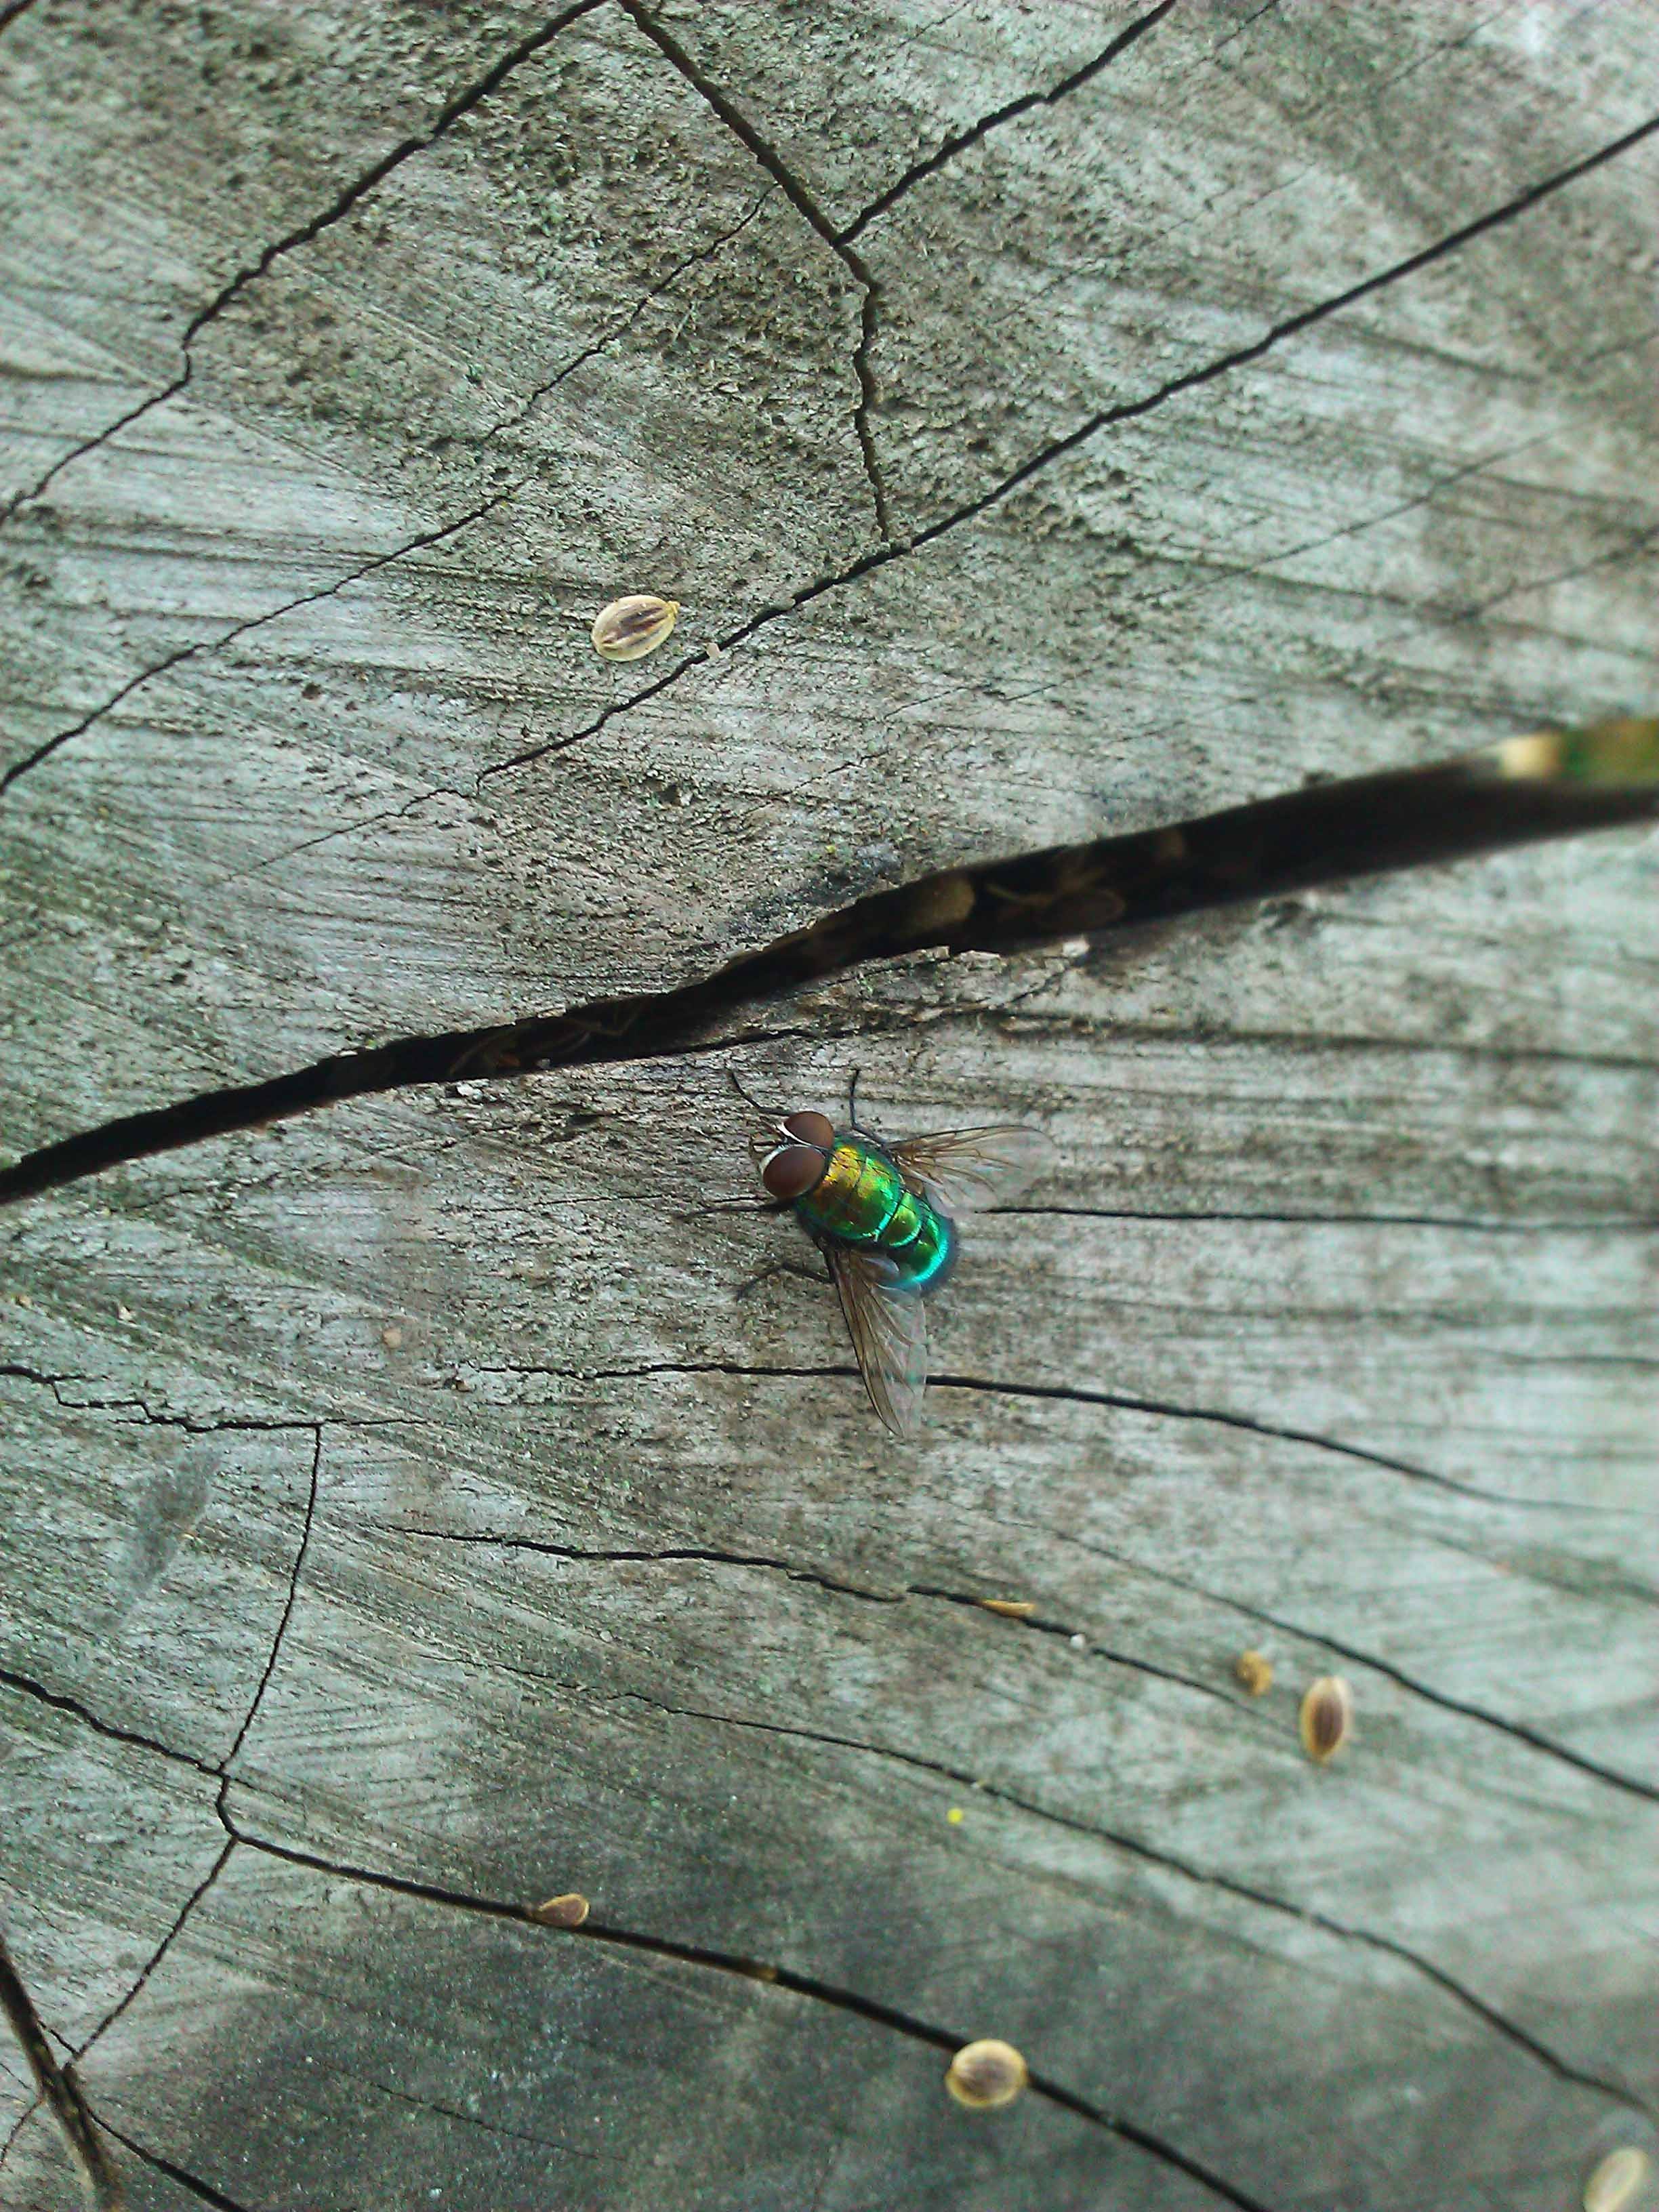
tree, nature, outdoor, branch, wood, leaf, animal, wildlife, wild, green, insect, natural, fauna, invertebrate